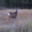
Label: deer